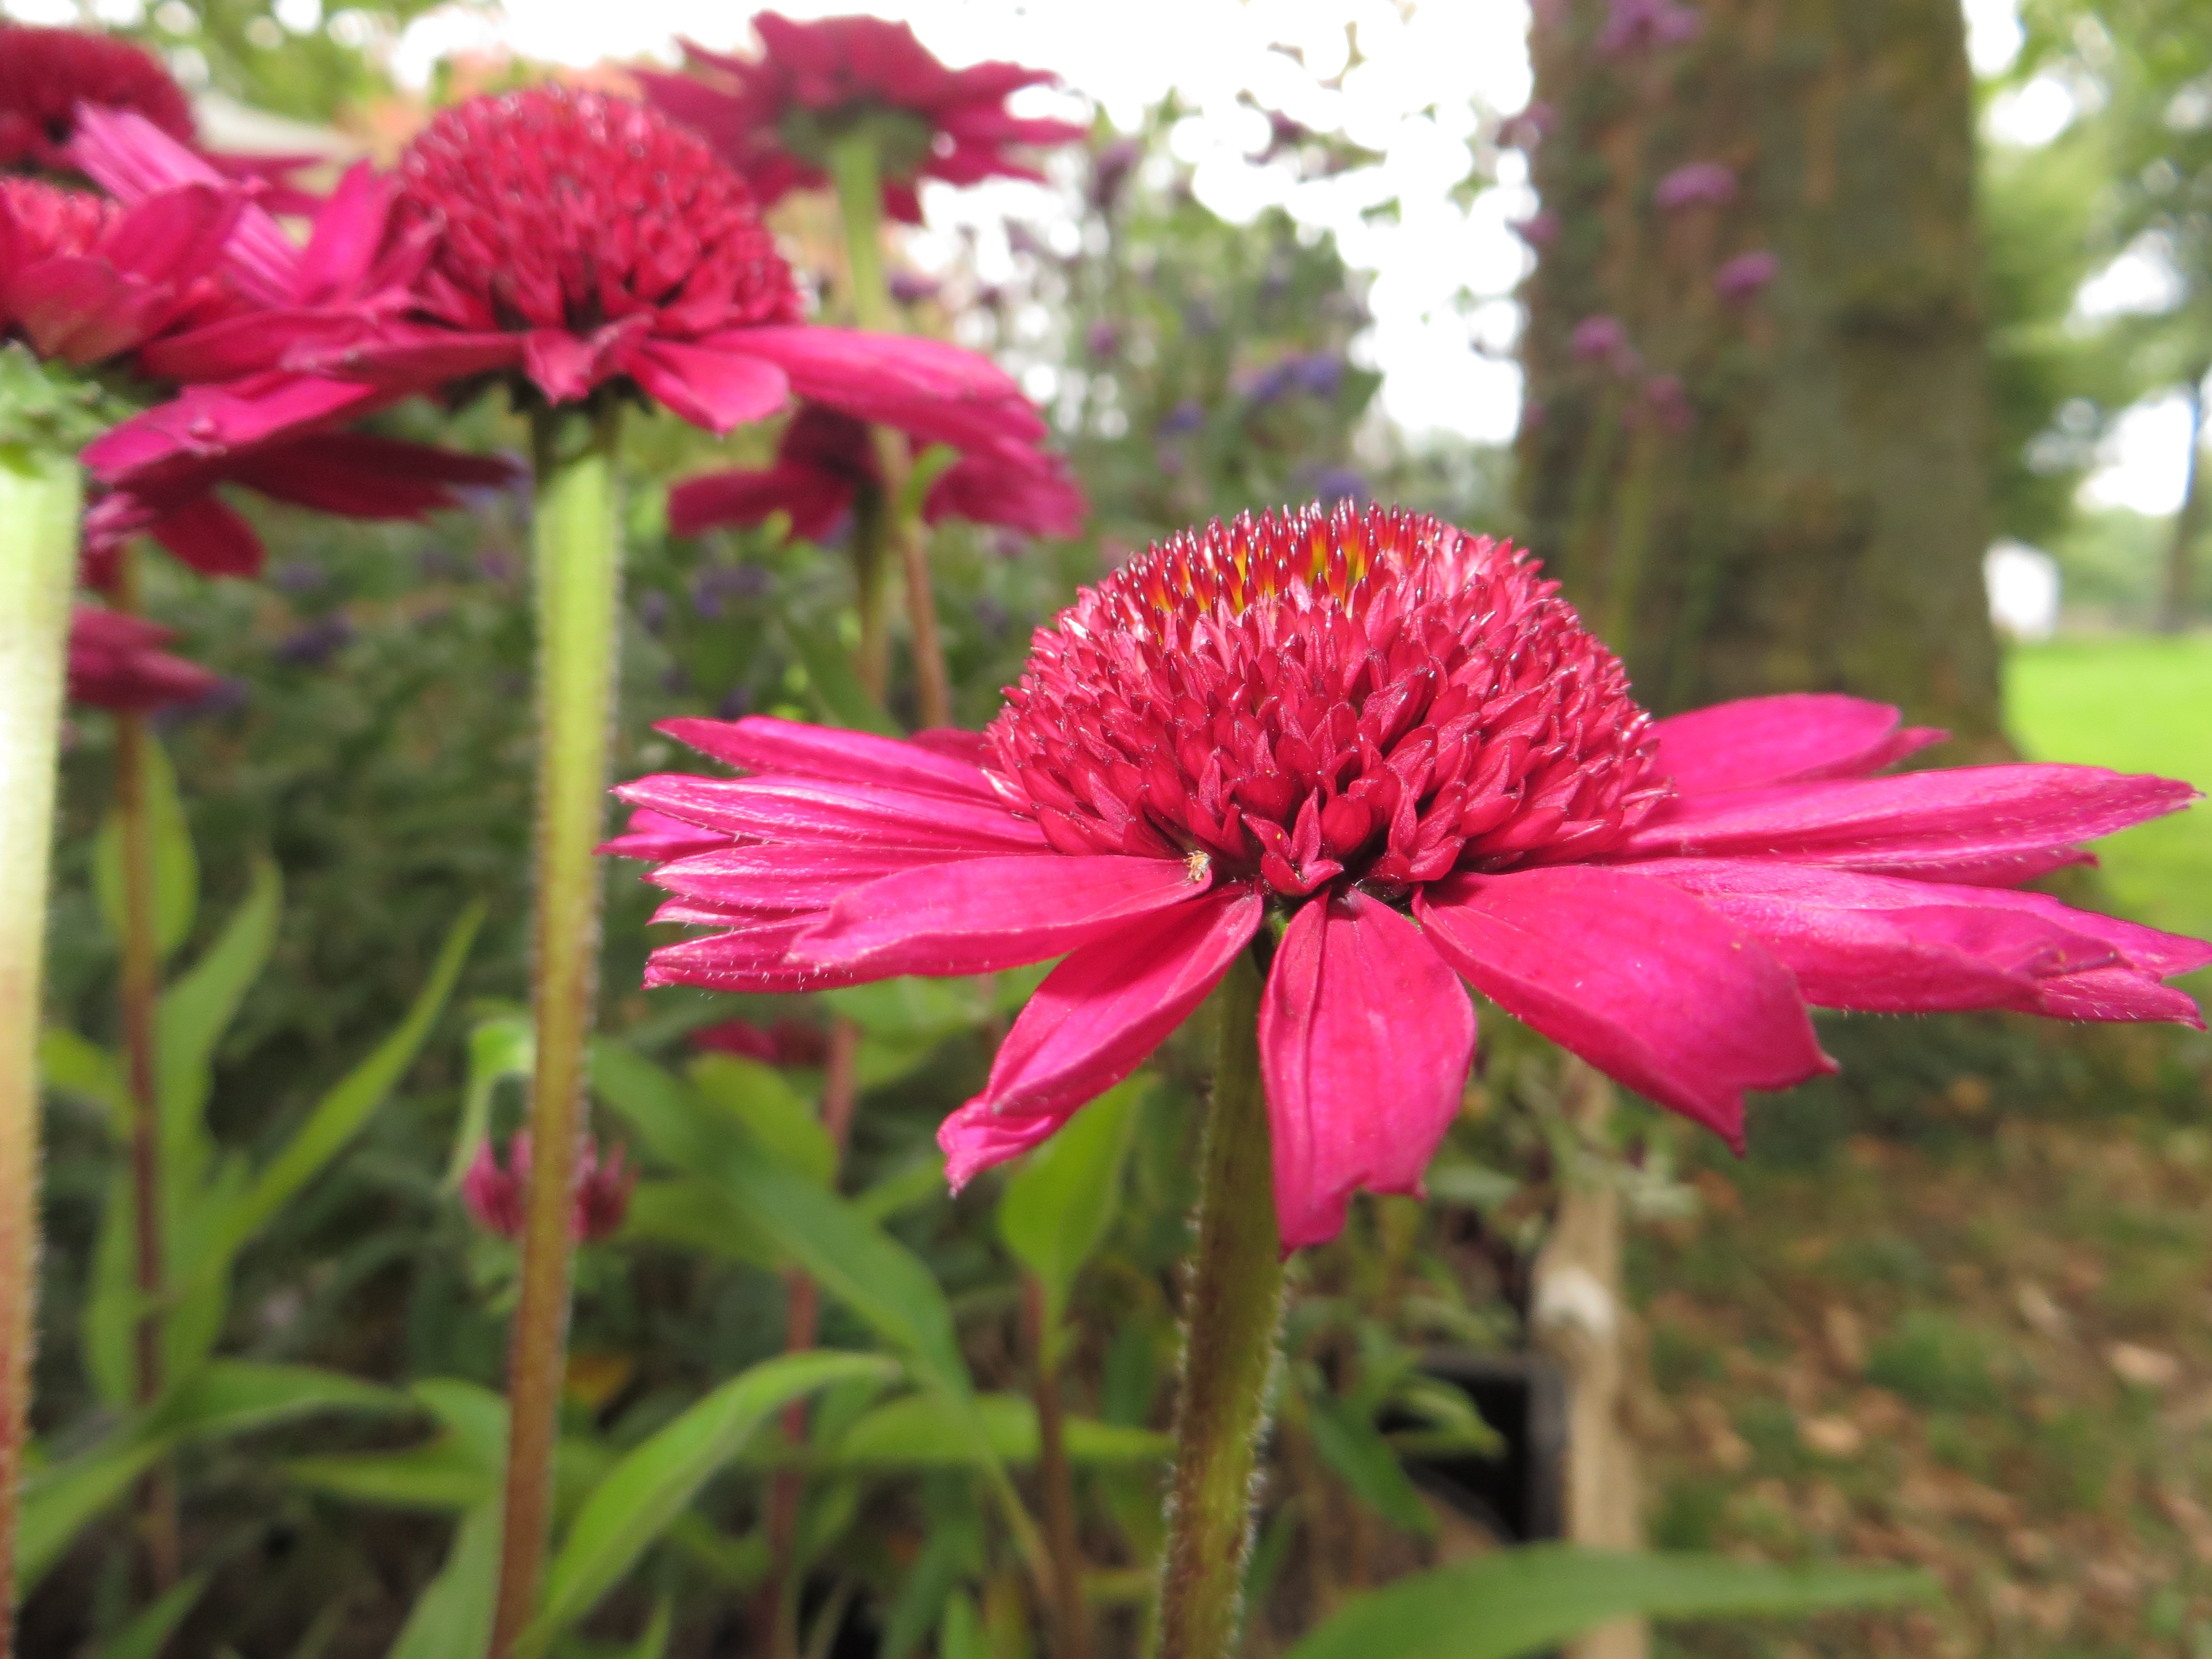
nature, plant, flower, petal, botany, garden, pink, flora, wildflower, dahlia, coneflower, flowering plant, daisy family, annual plant, land plant